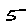
Label: 5